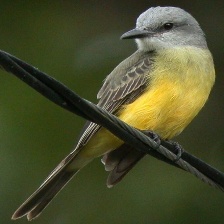
Species: TROPICAL KINGBIRD
Scientific name: TYRANNUS MELANCHOLICUS